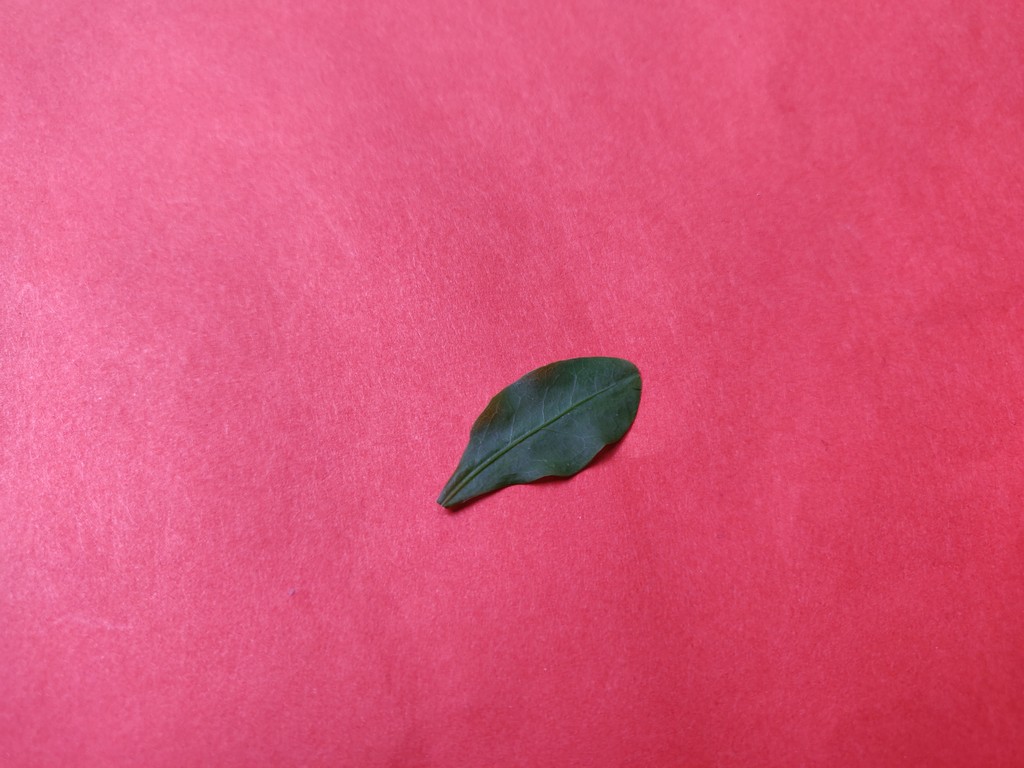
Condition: Healthy
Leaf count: single
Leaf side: front